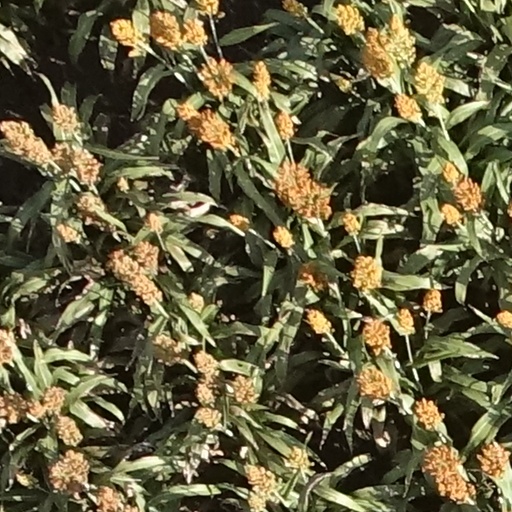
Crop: sorghum